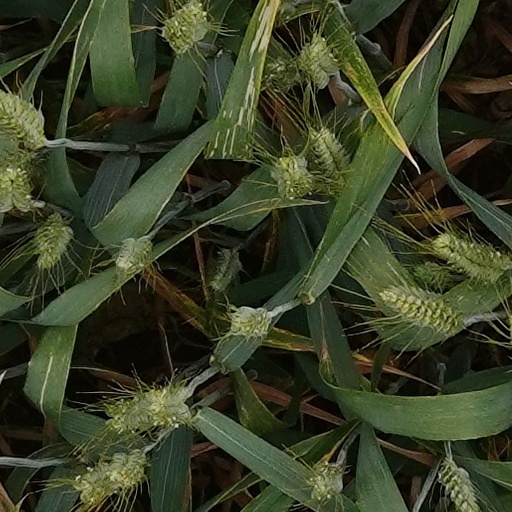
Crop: wheat